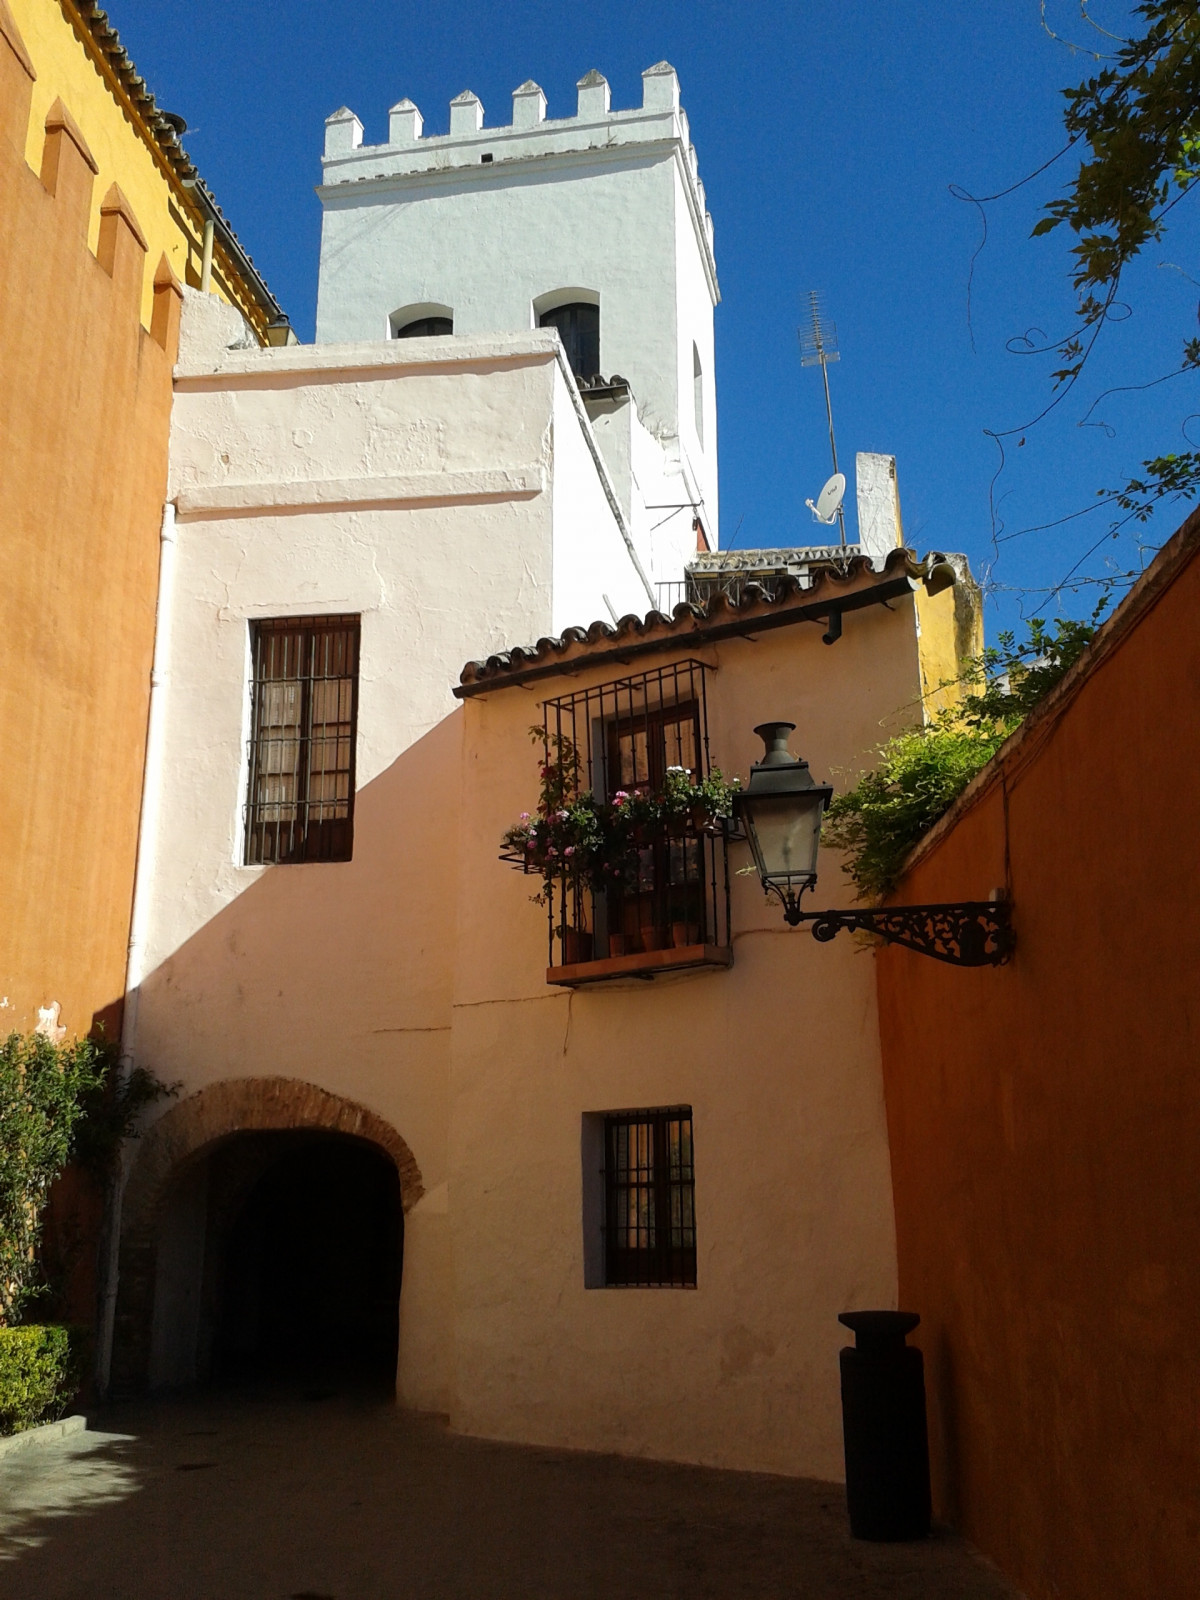
Tags: villa, house, town, building, village, facade, property, estate